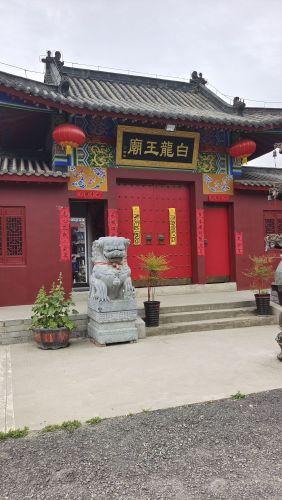
地标名称：白龙王庙
所在城市：合肥市·蜀山区